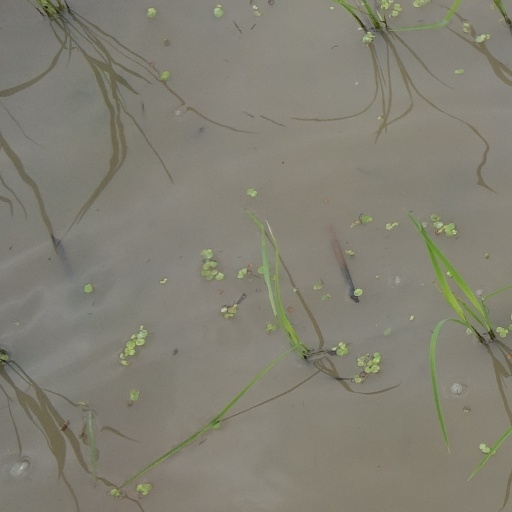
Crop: rice